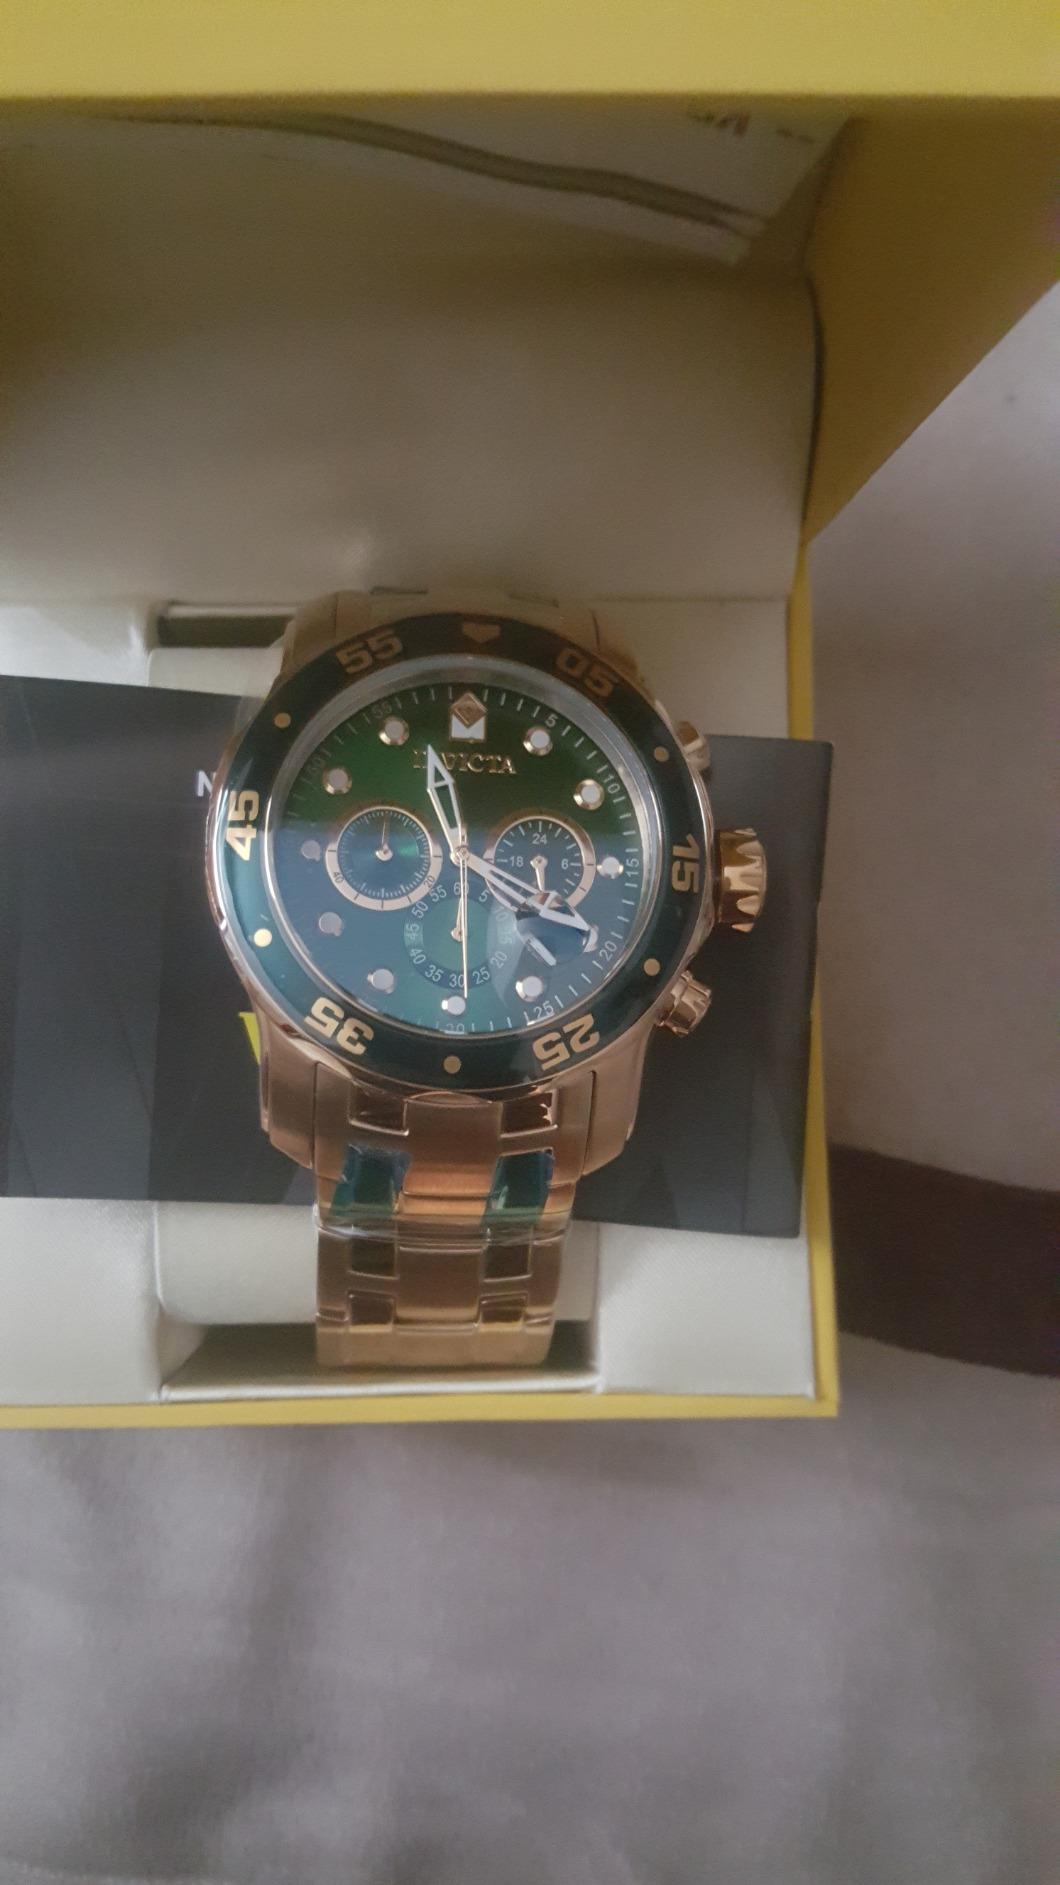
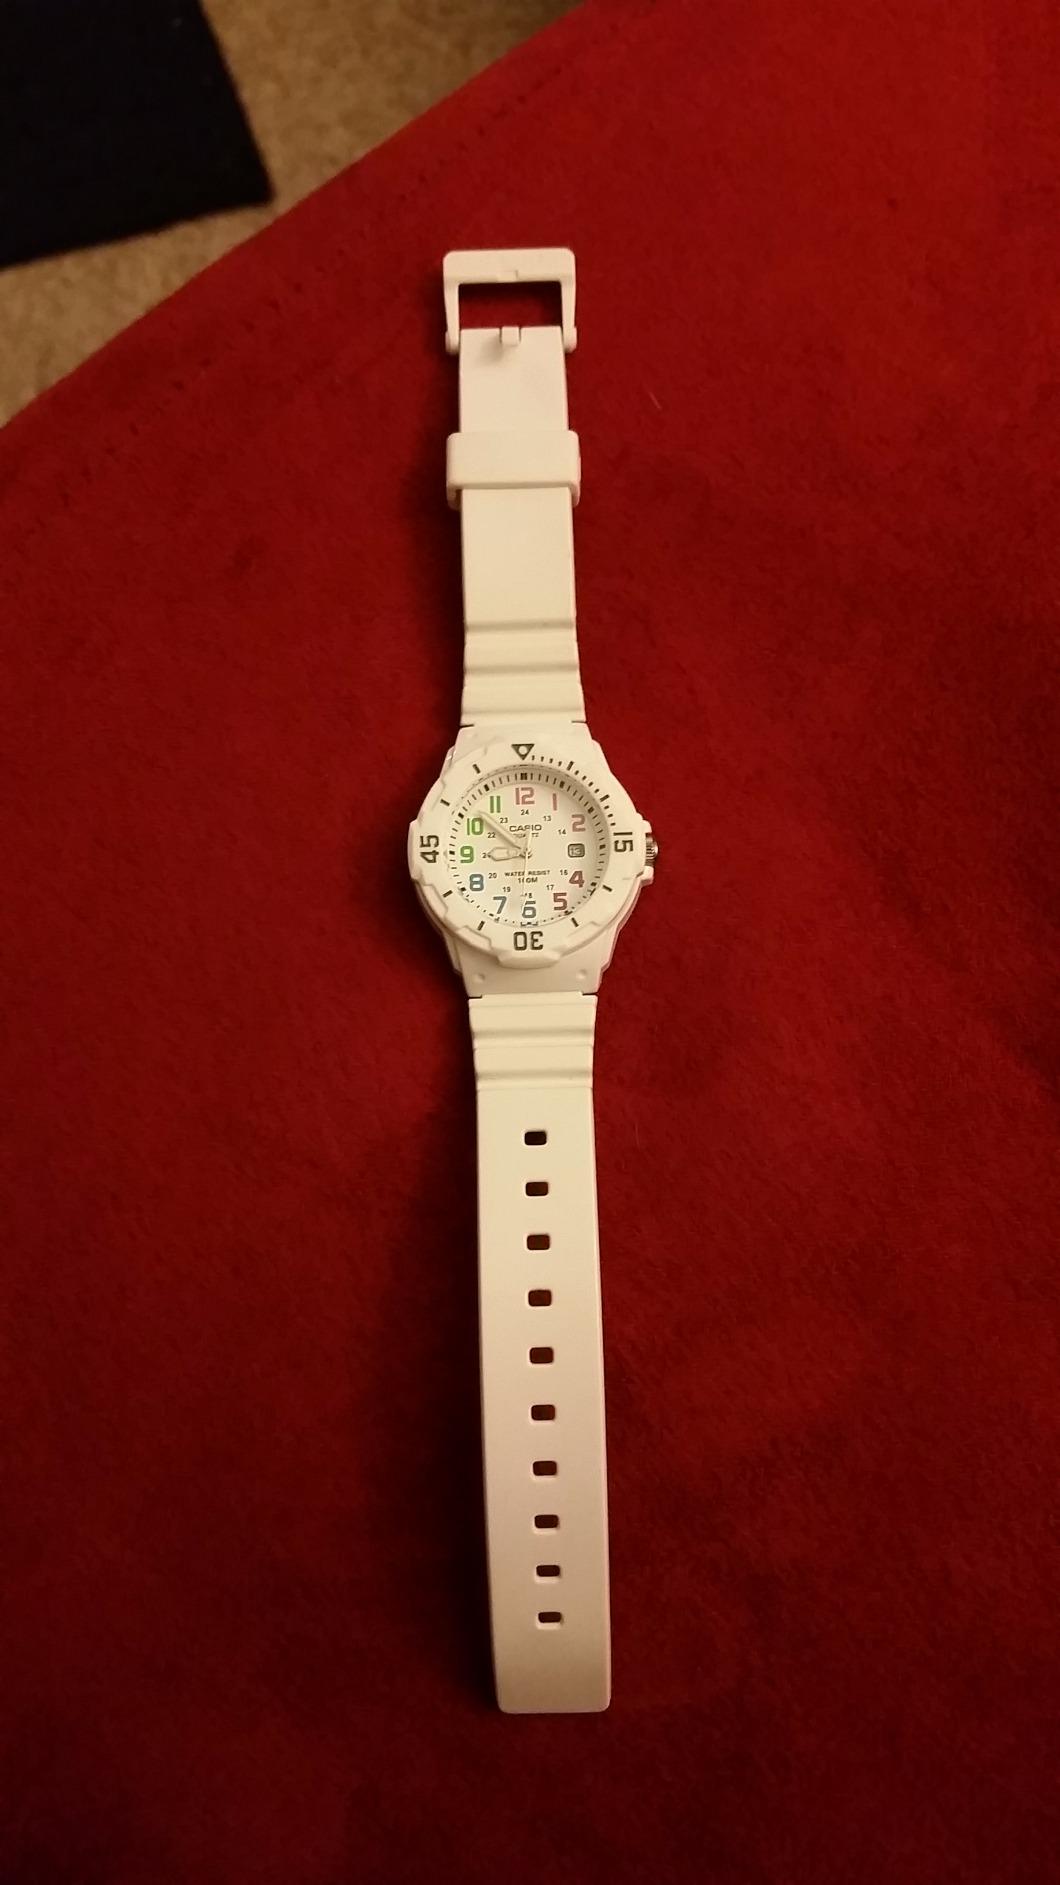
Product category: accessories_watch
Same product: no